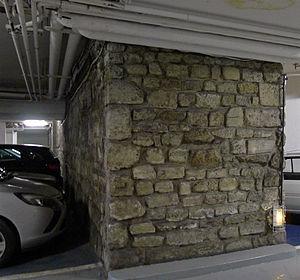
Enceinte de Philippe Auguste (Classé) - n°35 rue Mazarine - Paris VI This building is indexed in the Base Mérimée, a database of architectural heritage maintained by the French Ministry of Culture,
Cet article recense les monuments historiques du 6ᵉ arrondissement de Paris, en France.
La rue Mazarine est une voie située dans le quartier de la Monnaie du 6ᵉ arrondissement de Paris.
Cet article recense les monuments historiques français classés en 1889.